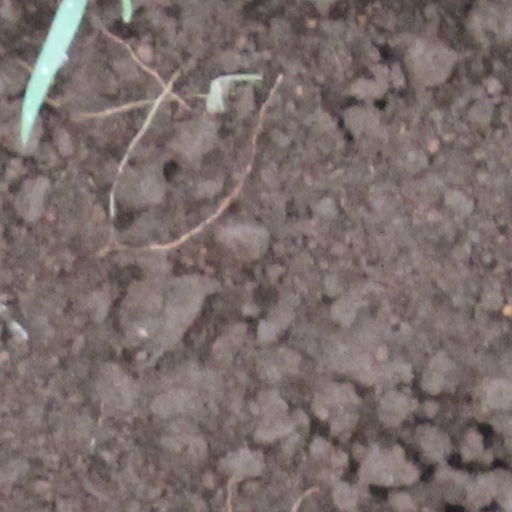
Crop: wheat